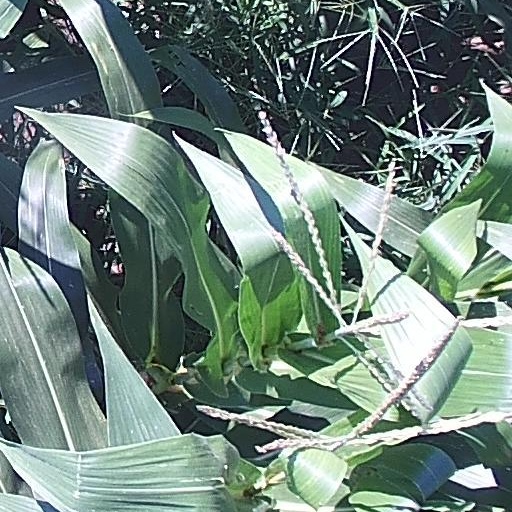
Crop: maize; corn